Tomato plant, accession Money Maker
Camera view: vertical (180 deg); turntable rotation: 120 degrees
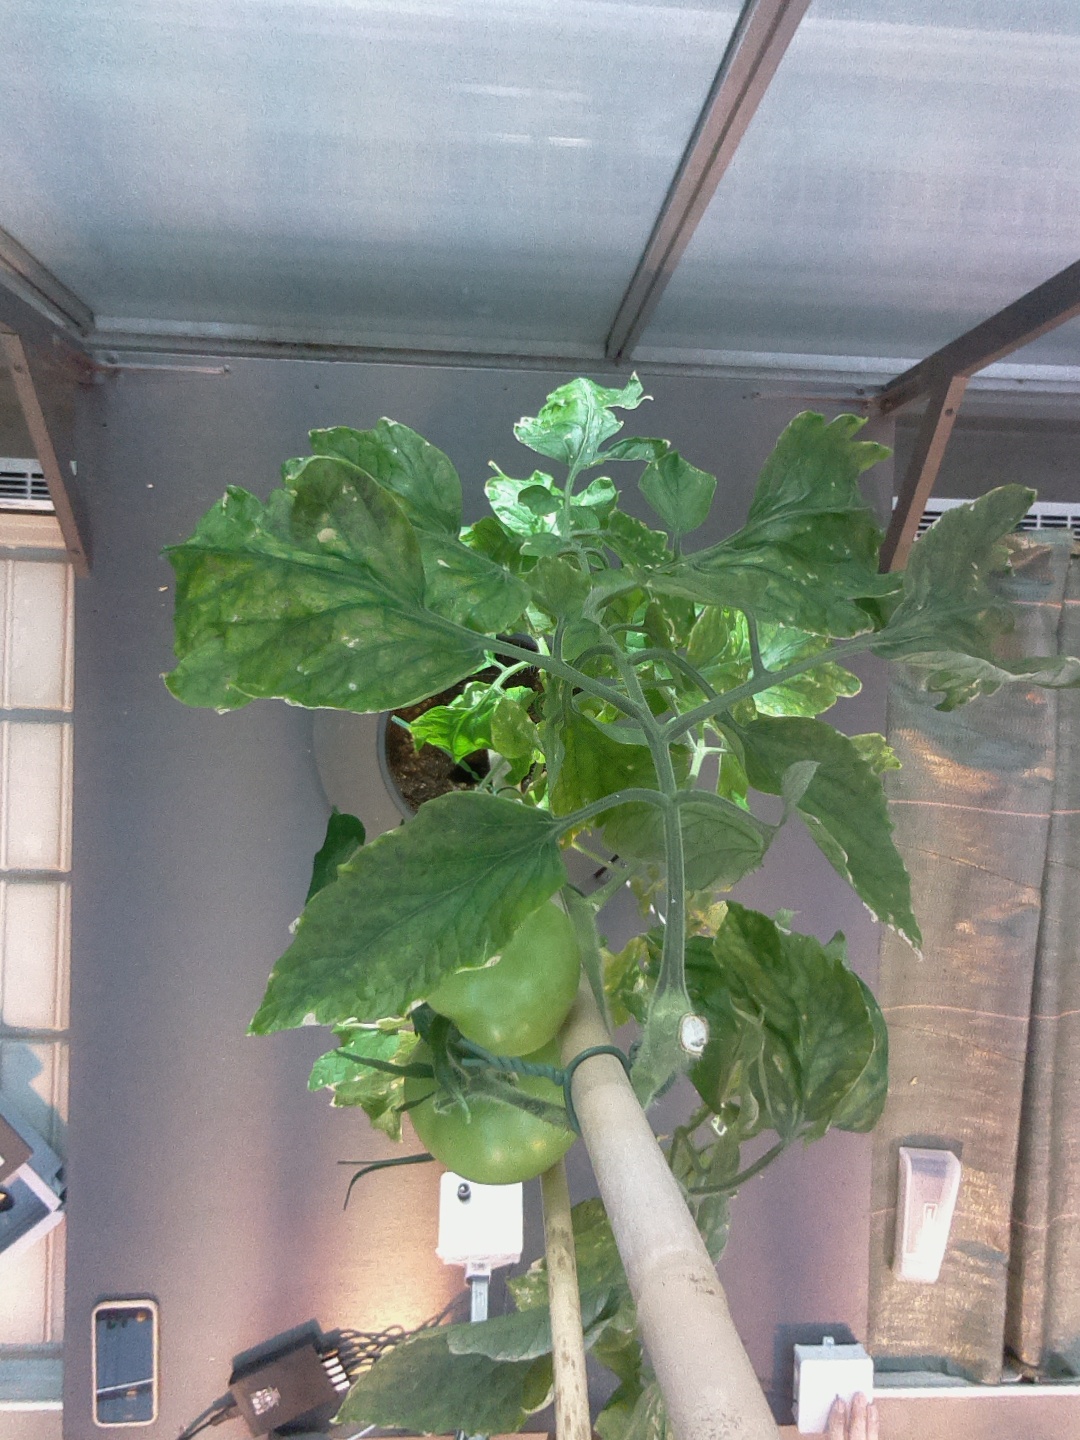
BBCH growth stage 78: 80% -90% of final fruit size